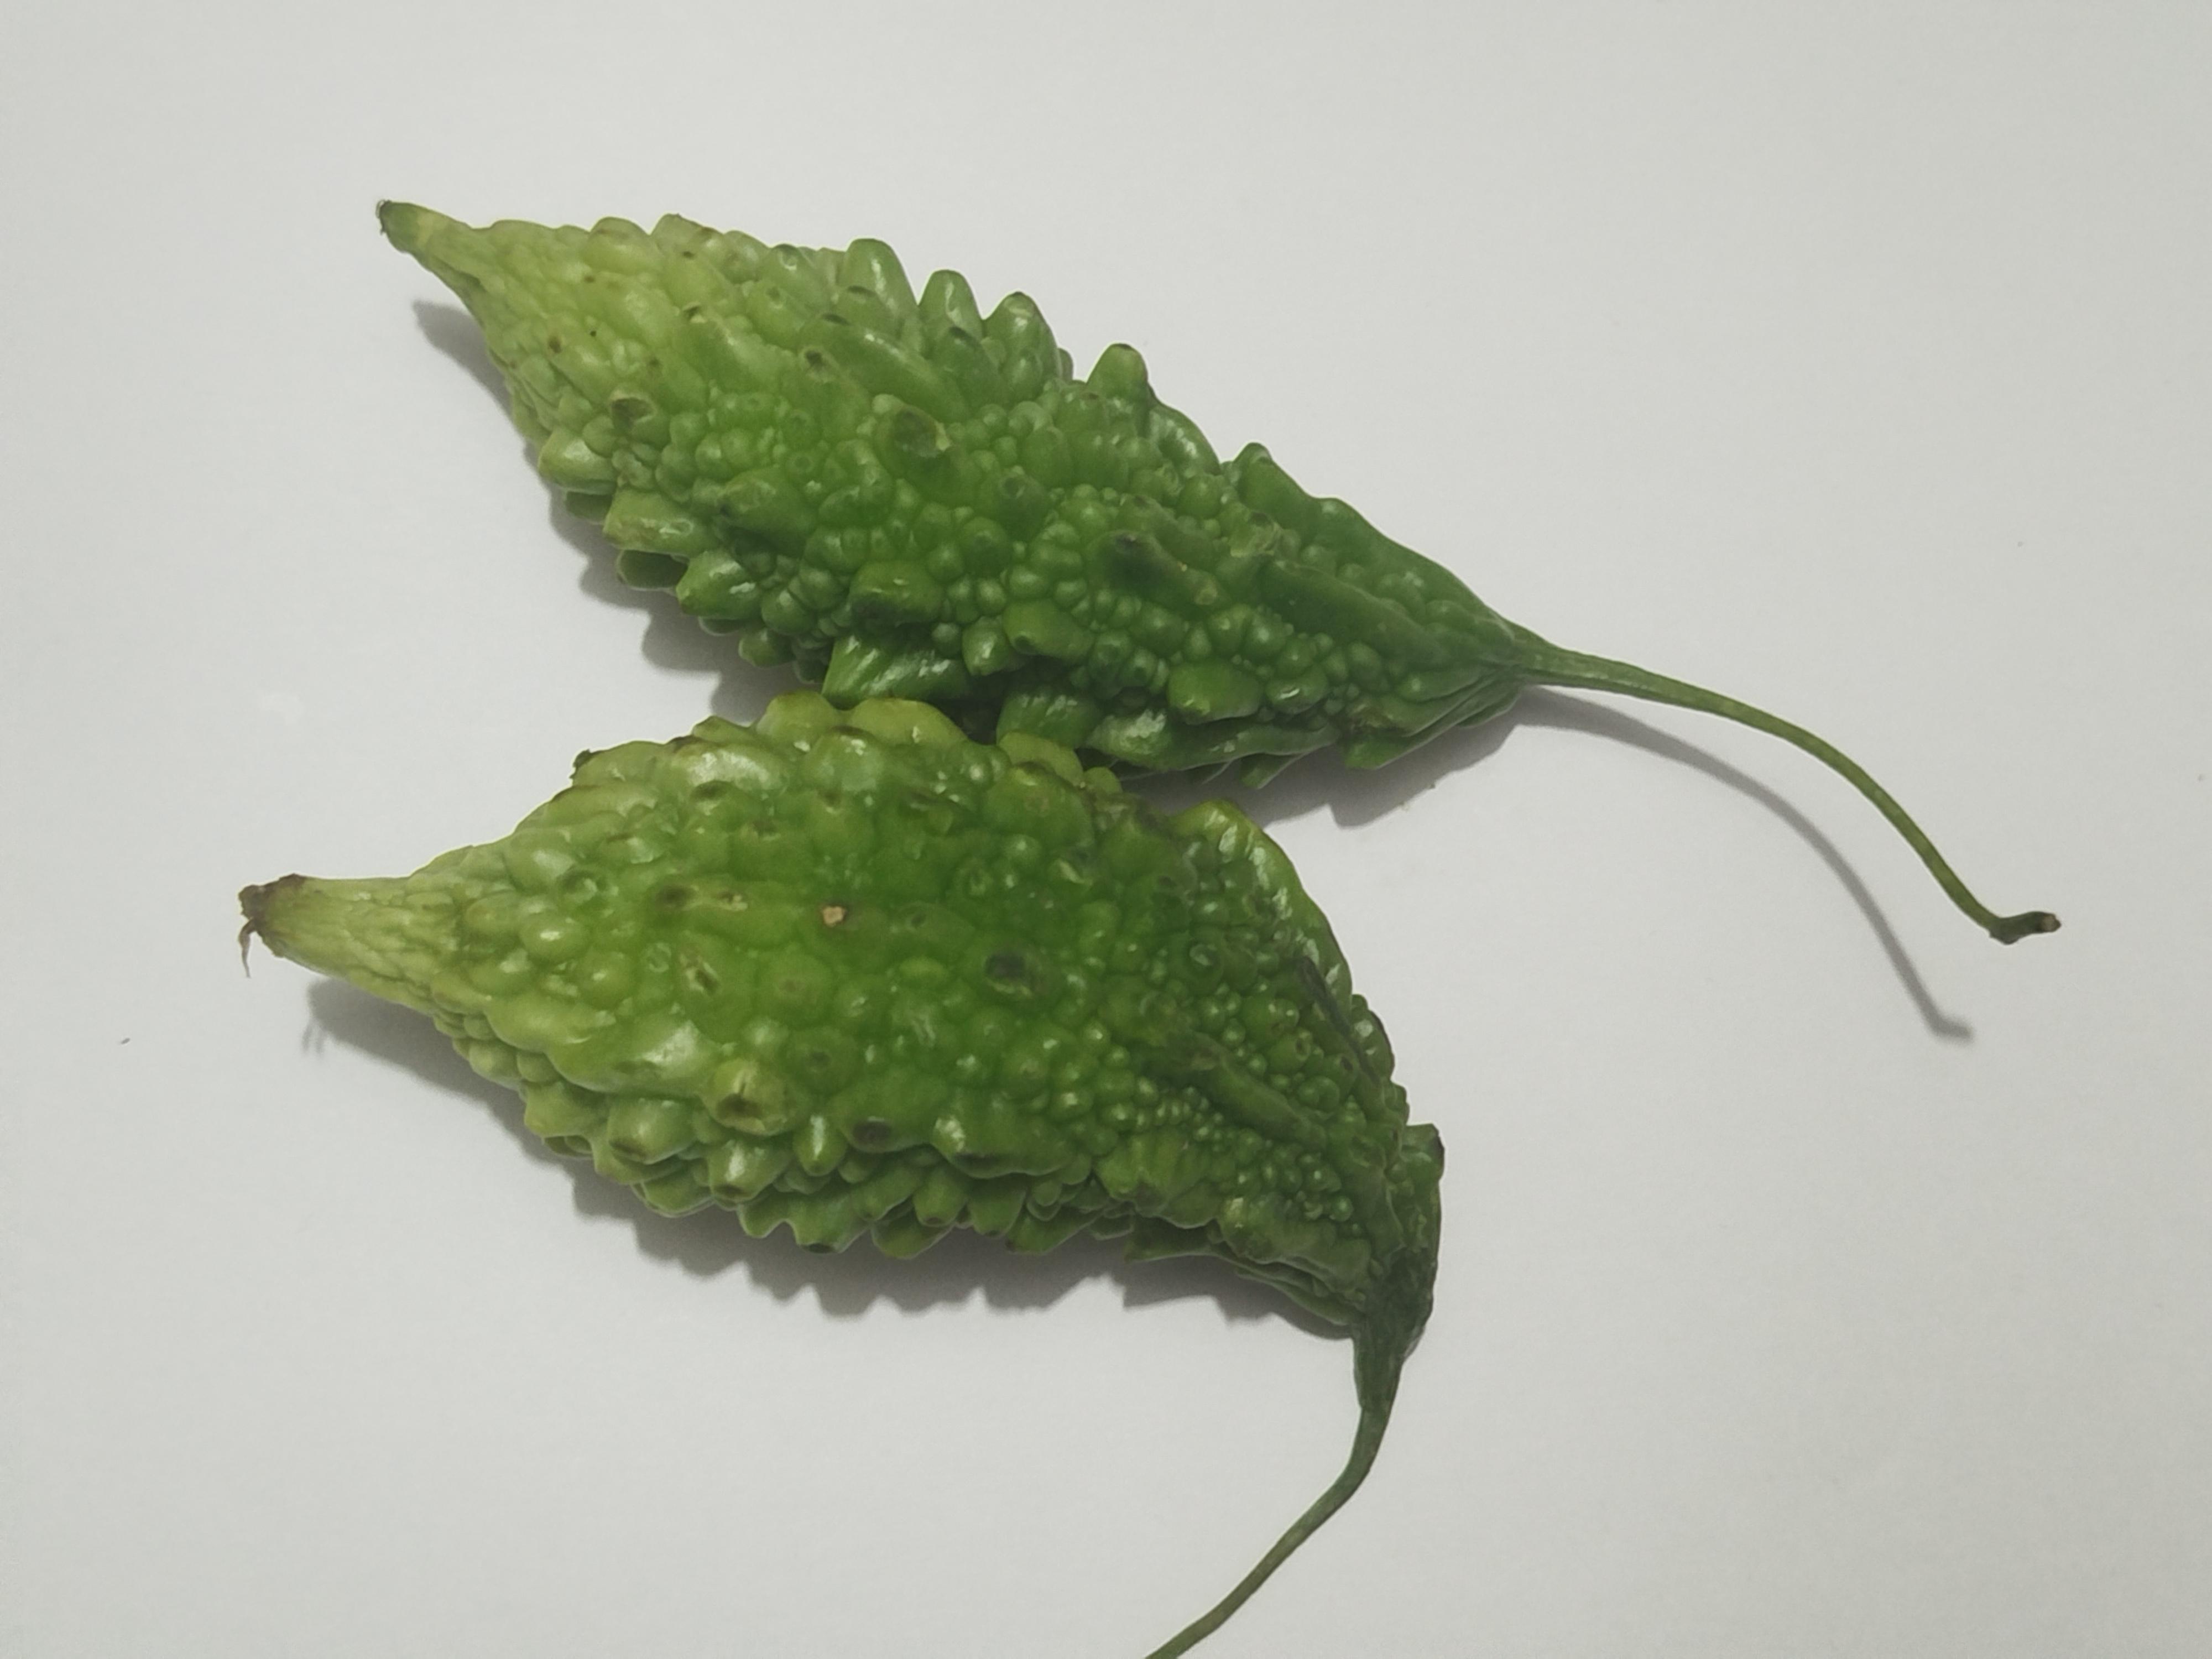
Label: Bitter melon